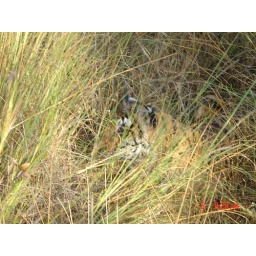
106-MadhyaPradesh-Kanha-The tiger hiding in the grass